Ice skating

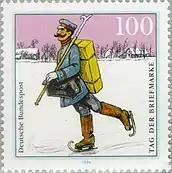

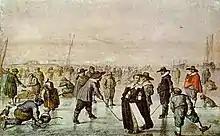

Ice skating is the self-propulsion and gliding of a person across an ice surface, using metal-bladed ice skates. People skate for various reasons, including recreation (fun), exercise, competitive sports, and commuting. Ice skating may be performed on naturally frozen bodies of water, such as ponds, lakes, canals, and rivers, and on human-made ice surfaces both indoors and outdoors.